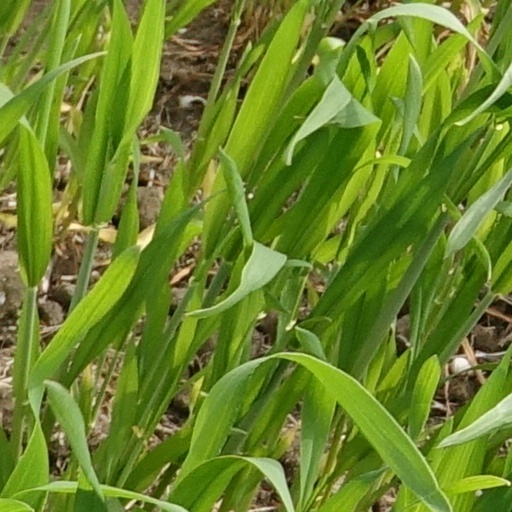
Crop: wheat